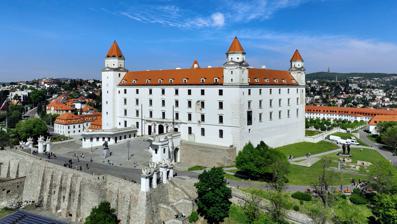
Building: Bratislava Castle
Country: Slovakia
Year built: 1434
Castle in Slovakia This article possibly contains original research . Please improve it by verifying the claims made and adding inline citations . Statements consisting only of original research should be removed. ( January 2024 ) ( Learn how and when to remove this message ) ( Learn how and when to remove this message ) Bratislava Castle Bratislavský hrad Bratislava Old Town Slovakia Bratislava castle Type Castle Site information Controlled by Great Moravia , Kingdom of Hungary , Czechoslovakia , Slovakia Open to the public outdoor areas nonstop, opening hours apply to the museum Site history Built 9th century – 18th century Rebuilt in 1956 – 1964 Events Notable events in the castle's life: On 28 May 1811, a fire begun accidentally by garrisoned soldiers gutted the structure In the 1930s, plans were put forward to either rebuild the castle ruins into a new structure or to destroy it altogether Aerial view of the complex of Bratislava Castle Southeast view of Bratislava Castle Main entrance to the palace Palace courtyard Baroque gardens of Bratislava Castle View on the left corner of Bratislava Castle Bratislava Castle ( Slovak : Bratislavský hrad , IPA: [ˈbracislawskiː ˈɦrat] ⓘ ; German : Pressburger Burg ; Hungarian : Pozsonyi vár ) is the main castle of Bratislava , the capital of Slovakia. The massive rectangular building with four corner towers stands on an isolated rocky hill of the Little Carpathians , directly above the Danube river, in the middle of Bratislava. Because of its size and location, it has been a dominant feature of the city for centuries. The location provides excellent views of Bratislava, Austria and, in clear weather, parts of Hungary . Many legends are connected with the history of the castle. Castle site The following are at the castle site: Castle building The castle building includes four towers (one on each corner) and a courtyard with a 80 m (260 ft) deep water well. The largest and tallest tower is the Crown Tower, on the southwest corner. The 47 m (154 ft) tower dates from the 13th century and for approximately 200 years, beginning in the mid-1500s, housed the crown jewels of Hungary. The exterior walls and inside corridors contain fragments of old Gothic and Renaissance construction elements. The walled-up entrance gate from the 16th century is still visible to the east of the main hall/entrance. Museum Behind the entrance is an arcade corridor leading to a large Baroque staircase which, in turn, leads to the exhibitions of the Slovak National Museum on the second floor. The west wing of this floor houses the four halls of the Treasure Chamber (opened in 1988), with a collection of the most precious archaeological finds and other objects of Slovakia, including the prehistoric statue called the Venus of Moravany . The third floor houses an exhibition on the history of Slovakia. The first floor in the south wing of the building houses the rooms of Slovak parliament —the National Council of the Slovak Republic —including furnishings from the 16th century. The northern wing of the building, the former Baroque chapel, houses the Music Hall, in which concerts are held. The courtyard includes the entrance to the Knights Hall. Entrance gates Sigismund Gate Bratislava Castle (view from the National Council of the Slovak Republic) Sigismund Gate in the southeast—the best-preserved original part of the site, built in the 15th century Vienna Gate in the southwest —built in 1712 Nicholas Gate in the northeast —built in the 16th century Leopold Gate Other buildings To the west of the main building is the newly reconstructed F. A. Hillebrandt building, which dates from 1762 and was destroyed by the 1811 fire. The Yard of Honor, the space directly before the castle entrance, dates from the late 18th century. Inside the Sigismund Gate and below the Court of Honor is the Leopold Yard with bastions, constructed in the 17th century. To the east of the castle building, the constellation of the Great Moravian basilica (9th century), the Church of St Savior (11th century), and other early medieval objects is indicated on the ground. The true archaeological findings are directly below this indicated constellation. Adjacent to the Nicholas Gate, a Gothic gateway from the 15th century in the northeast quadrant, is the Lugiland Bastion . This is a long three-floor building from the 17th century that currently houses the National Council of the Slovak Republic and a Baroque stable (today a restaurant). A French baroque garden is located to the south of the stable. The northern border of the site is formed by a long Baroque building from the 18th century, which today houses the Slovak National Museum and the castle administration. History Prehistory (2800 – 450 BC) The castle's site, like today's city, has been inhabited for thousands of years, because it is strategically located in the center of Europe at a passage between the Carpathians and the Alps , at an important ford used to cross the Danube river, and at an important crossing of central European ancient (trade) routes running from the Balkans or the Adriatic Sea to the Rhine river or the Baltic Sea , the most important route being the Amber Route . The people of the Boleráz culture (the oldest phase of the Baden culture ) were the first known culture to have constructed settlements on the castle hill. This happened around 3500 BC (i.e., in the high Eneolithic Period ). Their "castle" was a fortified settlement and a kind of acropolis for settlements in today's Old Town of Bratislava. Further major findings from the castle hill are from the Hallstatt Period (Early Iron Age , 750 –450 BC). At that time, the people of the Kalenderberg Culture [ clarification needed ] constructed a building plunged into the rock of the castle hill. Again, the "castle" served as an acropolis for settlements found in the western part of the Old Town. Celts and Romans (450 BC – 5th century AD) During the La Tène Period (Late Iron Age, Celtic Period, 450 BC –1 BC), the castle hill became an important center of the Celts. In the last century BC (after 125 BC), it served as the acropolis of an oppidum (town) of the Celtic Boii . A great number and diversity of findings (including coins, house equipment, two Roman buildings, castle entrance gate, etc.) testifies to this. The castle hill, which was situated at the Danube and thus since 9 BC at the border of the Roman Empire , was also settled by the Romans during the Roman Period (1st to 4th century AD), as findings of bricks of Roman legions ( Legion XIII GAN, Legion X GEPF etc.) and some parts of architecture (a Roman figural relief, roof parts, etc.) suggest. The developments in the 5th century (the time of the Great Migration of Peoples ) are largely unclear. Slavs, Nitrian Principality, Great Moravia (500 – 907) Main article: Great Moravia See also: Principality of Nitra and Pannonian basin before the Hungarians The situation changed with the arrival of the Slavs in the territory of Bratislava. Initially, they partly used older Roman and Celtic structures and added some fortifications. Probably at the end of the 8th century  (definitely not later than in the early 9th century), at the time of the Principality of Nitra , a Slavic castle with a wooden rampart was constructed, with a huge area of 55,000 square metres. In the second half of the 9th century, at the time of Great Moravia , a palace of stone surrounded by dwellings and a big basilica were added. The basilica is the largest Great Moravian basilica from the territory of Slovakia, and the area of the castle is approximately the same as that of the Mikulčice site (the historical town "Moravia"), which is the most important Great Moravian archaeological site. Great Moravian basilica at Bratislava castle Material from old Roman buildings was used to construct this Slavic castle in Bratislava. This could be a confirmation of the disputed statement of Aventinus from the 16th century, who —referring to lost sources —claimed that around 805/7, the Great Moravian prince Uratislaus (i.e., Vratislav) constructed today's Bratislava (castle?) at the place of a destroyed Roman frontier fort called Pisonium, and the new settlement was named after him, Uratislaburgium/Wratisslaburgium. Another probable fact is that around 900, the castle and the territory it controlled was given in fief to Predslav, the third son of the Great Moravian king Svatopluk I and that Pre(d) slav, or a person of the same name, is the person after which the castle and the town received its old German name Pressburg (from which the old Slovak name Prešporek is derived). The oldest version of this name was Preslava (Slovak) / Preslav(a) sburg (German). It appeared for the first time in 907 ( Battle of Pressburg ) in the forms Brezalauspurc(h) , Braslavespurch , and Pressalauspruch , and then around 1000 on Hungarian coins as Preslav(v) a Civitas (meaning Bratislava Castle). On the other hand, the exact location of Brezalauspurc is still disputed. High and Late Middle Ages (907 – 1531) Main article: Kingdom of Hungary in the Middle Ages Emperor Henry III losing his fleet below Pressburg Castle, 14th-century manuscript. The construction of a new castle of stone started in the 10th century, but work lagged. Under King Stephen I of Hungary (1000–1038), however, the castle was already one of the central castles of the Kingdom of Hungary . It became the seat of Pozsony county and protected the kingdom against Bohemian (Czech) and German attacks (e.g., in 1030, 1042, 1052, 1108, 1146) and played an important role in throne struggles, such as the one following the death of Stephen I. In 1052, Henry III tried to occupy the castle. According to Hungarian tradition, Zothmund , a Hungarian soldier, swam to the ships of the invading fleet to drill holes in them, and they were sunk. King Solomon of Hungary had lived here until he was taken to the jail of Nitra , according to Ladislaus I 's order. At the same time, the old rampart was modernized, and the Church of the St. Savior, with a chapter and a church school, were added. Stephen III of Hungary escaped from his enemies to the castle almost 100 years later. The castle was turned into a proto- Romanesque palace of stone in the 12th century (probably after 1179), possibly because Béla III (1173–1196) decided to make Esztergom the definitive seat of kings of Hungary. It was a palace similar to those constructed in Germany under Friedrich Barbarossa . In 1182, Friedrich Barbarossa gathered his crusader army under the castle. The church institutions and building at the castle were moved to the town below the castle in the early 12th century. The well-fortified Pressburg castle was among the few in the Kingdom of Hungary to be able to withstand Mongol attacks in 1241 and 1242. As a reaction to these attacks, a huge "tower for the protection of the kingdom" was constructed at the castle building in 1245, immediately next to two older palaces. The tower was actually a huge residential building. In addition, seven square towers were built into the old rampart, and a stone wall was added around the castle proper (i.e., the residential building). The biggest of the rampart towers was at the same time a corner tower of the stone wall. Today, it is part of the castle building —it is identical to the present-day "crown tower", which is the largest of the four existing towers of the structure. It was probably built around 1250, when the Knights of St. John were active at the castle. On 25 October 1265, the Czech king, Přemysl Otakar , and the Hungarian king Béla IV 's grandchild Kunigunde , were engaged here. Andrew II and Gertrude 's daughter, Elisabeth was born here. The new castle faced further conflicts. In 1271, king Otakar II of Bohemia invaded Hungarian territory (today's western Slovakia) and charged the knight Egid with the administration of the conquered castle. Egid rebelled two years later and was defeated, but due to problems in Bohemia, Otakar had to leave this territory. In 1285–86, the noble Nicholas Kőszegi occupied the castle in order to use it as a basis for a rebellion against the Hungarian king, but he was defeated. Shortly afterwards, in 1287–1291, the Austrian duke Albert of Habsburg , supporting Nicholas, occupied the castle but was defeated by Matthew III Csák , who was made head of Pozsony county. A successful Austrian occupation of the castle and the county occurred in 1302–1312/1322 by Duke Rudolf . As a result of this permanent fighting, the Hungarian king granted the city rights (town charter) to a part of the settlements below the castle in 1291, thereby withdrawing them from the authority of the county head in the castle. Some settlements on the castle hill remained under the castle's authority, and the fortification was gradually extended to them. In 1385, king Sigismund of Luxembourg occupied the castle and Pozsony county and one year later put the county in pawnage to his cousins, the Moravian margraves Prokop and Jošt, in exchange for a loan. The castle was reconquered by Stibor of Stiboricz in 1389, who was made the head of Pozsony county in 1389–1402 as a reward. He had a chapel built in Bratislava Castle. The castle and the town of Pressburg on a picture from the 15th century Another ally of king Sigismund, especially in his fights against the Czech Hussites , was the noble family Rozgonyi, which received the Pozsony county head function in 1421. At some point between 1420 and 1430, Sigismund ( Holy Roman Emperor ) decided to make Bratislava Castle –due to its central location —the center of his new German-Czech-Hungarian empire. In 1423, the king ordered the Rozgonyis to improve the fortifications of the castle as a protection against Hussite attacks, because it was situated close to the Czech border and was only protected by the old wooden ramparts. This was replaced with a stone bulwark. Between 1431 and 1434, a total rearrangement of Pressburg castle took place. Experts from Germany were invited, material was transported from Austria, and towns were imposed special taxes specifically for the construction of the largest castle ever built. The construction master was Konrad von Erlingen. The residential "tower" was demolished, and the form of the new Gothic palace was approximately similar to that of the present-day castle (but without two towers). Today, the only completely preserved part of the castle from that time is the Sigismund Gate (wrongly called the Corvinus Gate), i.e., the eastern entrance gate in the bulwark. Smaller parts have been preserve in the main palace. Sigismund's plans, however, did not materialize, because the castle never became his residence, and he remained in the town below the castle. After Sigismund's death in 1437, his widow, Barbara of Celje , was imprisoned in the castle by the new king, Albert of Habsburg. In 1438, Albert's daughter, Anne , was engaged to the margrave William III, Landgrave of Thuringia in the castle. John Hunyadi and his wife Erzsébet Szilágyi also stayed here. Later on, Ladislas the Posthumous possibly lived in the castle (parts of it were adapted for him). In 1440–1443, there was fighting between Pressburg Castle, ruled by county heads from the Rozgonyi family (supporting king Władysław III of Poland ) and the town of Pressburg itself. Castle repairs were conducted in 1438, 1452, and 1463. A water well was constructed in the yard of the castle in the 15th century. Main castle of the Kingdom of Hungary (1531 – 1783) Political events See also: Ottoman–Hungarian Wars In 1536 (de facto already in 1531), after the Turks had conquered present-day Hungary, Pressburg became the capital (seat of the diet and central authorities, place of coronations) of the remaining Kingdom of Hungary, which was renamed Royal Hungary and was ruled by the Austrian Habsburgs . Consequently, Pressburg Castle became the most important royal castle and the formal seat of the kings of Royal Hungary (who, however, resided in Vienna normally). At the same time, from the beginning of the 16th century, Pressburg and its castle had to face various anti-Habsburg uprisings in Royal Hungary on the territory of what is now Slovakia. For example, troops of Gabriel Bethlen occupied the castle between 1619 and 1621, when it was reconquered by Habsburg troops, and had the royal crown removed from Pressburg Castle until 1622. Between 1671 and 1677, Pressburg Castle was home to a court against the Protestants and participants of anti-Habsburg uprisings. Imre Thököly , the leader of another major anti-Habsburg uprising, failed to conquer the castle in 1682–83. Holy Crown of Hungary in the crown tower Main article: Holy Crown of Hungary The Crown, Sword, and Globus Cruciger of Hungary used to be kept in the Crown Tower of the castle. Between 1552 and 1784, the Holy Crown of Hungary stayed in the castle. Two Hungarian crown guards, fifty Hungarian and fifty Austrian infantry soldiers cared for it. Hungarian kings who derived from foreign dynasties as Habsburgs could not possess it and only had access to the crown during their coronation ceremony. Renaissance conversion Immediately after the defeat of the Kingdom of Hungary at the battle at Mohács in 1526, during which the king died, the queen— Maria of Habsburg —fled with her retinue from Buda to Pressburg. The royal treasure (mostly valuable objects of art, the royal scepter , apple , and sword) and many other important objects she has taken with her were deposited in Pressburg Castle and guarded by the royal burgrave John Bornemisza. Shortly afterwards, however, this precious treasure was mostly destroyed by the new king Ferdinand I of Habsburg, who needed it to finance his participation in a civil war in Royal Hungary, and smaller parts went to the Treasury Chamber of Vienna (Wiener Schatzkammer) or became personal property of Maria, or were lost forever. Taking into account the new role of the castle, Ferdinand I had it rebuilt into a Renaissance castle by Italian builders and artists, such as Giulio Licino da Pordanone and Maciotanus Ulisses from Rome, between 1552 and 1562 (with some work continuing even afterwards). The main designer and supervisor of the construction was the Italian architect Pietro Ferrabosco, who had been serving the emperor in Vienna and knew Count Eck Salm, the captain of Pressburg from 1552 –1571. The building's form did not change (except that the entrance was shifted), but it was completely changed inside and outside. Above all, floors and rooms were rearranged, and most rooms received precious ornaments. In the late 16th century, a building for ball games at the eastern wall and a second, better water well were added. Other improvements were made and structures added over the years. In terms of the castle's functions after 1530, it was home to selected participants of diet meetings, and since 1552, it has held the crown jewels , in what is today known as the Crown Tower. Baroque conversions Early Baroque Since some of the Renaissance changes were done in haste (especially the wooden roof), as early as in 1616, a new, gradual Early Baroque reconstruction started, based on a design by the main imperial architect Giovanni Battista Carlone . The works were intensified in 1635 and finished around 1647. It was mostly financed by Count Paul Pálffy , the captain of the castle and head of Pozsony county. The look the castle received through this conversion is basically the one it has kept to the present. The northern and western part of the main building were newly built and a new, third floor was added; the main entrance was shifted back to the middle of the wall; the ancient fortifications were improved; the chapel was shifted from the southern part to the northern part (today's Music Hall); and two new towers were added—yielding in sum the present four towers in the corners. As a reward for not having misappropriated state funds during the conversion, the diet appointed Pálffy lifelong captain of Pressburg Castle, head of Pozsony county, and usufructuary of the castle (which remained in possession of the crown), in 1650. One year later, the emperor made those functions and titles hereditary for the Pálffys. In 1653, all wooden ceilings turned out to be defective and had to be replaced in the following years, so that precious paintings placed on them got lost. Ten years later, facing one of the frequent Turkish attacks to the territory of Slovakia, the fortifications were improved under the leadership of military engineer Josef Priami of the Imperial Court in Vienna; further improvements of the fortifications followed around 1673. They ended with the final defeat of the Turks at Vienna in 1683. In 1703, barracks were built in the northeast of the site, and the armoury was turned into barracks as well. The present-day Vienna Gate was constructed on the occasion of the coronation of Emperor Charles VI in 1712, and it has been used as the main entrance to the castle since then. Maria Theresa conversion The grand staircase dates to the times of Queen Maria Theresa. When Maria Theresa of Austria became the queen of the Kingdom of Hungary in 1740, she promised to the nobles of the kingdom that she would have a residence both in Pressburg and in Austria. A corresponding conversion of the defensive castle into a modern royal residence was performed between 1761 and 1766. Minor changes were made as early as 1740: besides various changes in the interior, a large garden was added in the northern part of the site, and Emperor Francis I (Maria Theresa's husband, who was interested in botany) created a small garden to the east of the castle building. The chief designer until 1757 was J. B. Martinelli . Major changes inside the castle (in the rococo style) were begun in 1760. The chief designer between 1761 and 1762 was Franz Anton Hillebrandt . A new single-story building for the kitchen, servants, and horses was added to the western wall of the castle. Because the water supply for the castle was not sufficient, Maria Theresa had Johann Wolfgang von Kempelen build a special water pipe drawing water from a tank in the town at the Danube bank, using pumps. The stairs throughout the castle were rebuilt with a lower gradient, on Maria Theresa's request, to enable her to ride her horse upon them. The result of these changes, as for the exterior of the palace itself and the site gates, was very similar to Bratislava Castle as it stands today. Due to disputes with Hungarian nobles , Maria Theresa did not appoint a palatine , who used to represent the nobles, and instead in 1765 appointed a governor for the Kingdom of Hungary, who obeyed the queen. Bratislava Castle became his seat, and the office of the county head left the castle. The second governor was Albert of Saxe-Teschen , from 1765, the queen's son-in-law—the husband of her favorite daughter, Marie Christine of Austria . Albert and Maria Christine moved to the castle in 1766. Since both of them were promoters of culture and science, the castle and the town became places of frequent events and visits in the sphere of culture and science. Because the governor did not have enough space, a new palace (later called the Theresianum) was built at the eastern wall of the castle building in 1767—1770, designed by F. A. Hillebrandt in the classic style. Its furnishings were expensive and precious and included hundreds of objects of art. The first floor was home to a family gallery, which later became the basis of today's Albertina Gallery in Vienna. In addition, a winter riding school was added at the northern end of the castle site, a summer riding school was situated directly in the castle yard, both castle gardens were adapted (in the Schönbrunn style), and night lighting using oil lanterns was introduced on the access road to the castle for the first time in history. In 1770, Maria Theresa herself ordered further valuable paintings and furniture to be provided to both the main castle and the Theresianum, and the governor moved into the completed building. Loss of importance and destruction (1783 – 1811) In 1811, a huge fire raged through Bratislava Castle, destroying the main palace and more than 70 nearby houses. The office of governor of the Kingdom of Hungary was re-abolished in 1781 by the new king, Joseph II , and Albert of Sachsen-Teschen left the castle and took many parts of the equipment away. The (present-day Albertina Gallery) art collection went partly to Vienna and partly to Belgium, where Albert became a new governor. Other objects moved mostly to Vienna. In 1783, Pressburg ceased to be the seat of central authorities of the kingdom; they were moved to Buda (now Budapest ). The crown jewels of the Kingdom of Hungary were moved to the Hofburg in Vienna. In 1784, the Theresianum, some other secondary buildings of the site, and the gardens were adapted, as the castle became a "general seminary", which was a type of state school for Catholic priests introduced by Joseph II. The general seminary of Pressburg Castle played an important role in Slovakia's history, having educated many important Slovak intellectuals, such as Anton Bernolák , the author of the first successful codification of the Slovak standard language . In 1802, the general seminary moved to another place, and the castle was assigned to the military as a barracks. This was the beginning of its end. The rococo interiors of the castle were adapted in order to house some 1,500 soldiers. In 1809, Pressburg and the castle were bombarded by Napoleon 's troops. On 28 May 1811, the castle burst into flames caused by carelessness of garrison soldiers; the fire spread to parts of the town. Castle in ruins (1811 – 1953) Pressburg Castle, mid-19th century The destroyed castle gradually deteriorated, and the military sold parts of the main buildings as construction materials to the surrounding areas. Between the two world wars , attempts were made to demolish the castle to build government offices and a university district on the castle hill and in its surroundings in the first Czechoslovak Republic and the first Slovak Republic . Many parts of the site continued to be used as barracks and adapted accordingly until 1946. In 1946, the ruin was opened to the public. Two years later, the town constructed an amphitheater in the northern part of the castle site; this remained in use for some fifteen years. Films were shown there in the summer. Restoration and modern history (after 1953) Equestrian statue of Svatopluk I , at the Honorary Courtyard since 2010 Bratislava Castle and the roofs of the Old Town Reconstructed trophy that has been restored as part of renovation efforts. Finally, it was decided to restore the castle. Archaeological and architectural research started in 1953, and long restoration works began in 1957. The restoration was done to the last (Baroque) state of the main building, but at many places, older (Gothic, Renaissance) preserved elements or parts have been restored. The Theresianum has not been renovated, and the F. A. Hillebrandt building of 1762 was restored only around the year 2000. The Slovak painter Janko Alexy gained recognition for his work on the castle. Construction was halted in August 1968, when the castle was occupied by Warsaw Pact troops as part of the Prague Spring . On 28 October 1968, however, the Federation Law, turning the centralist state of Czechoslovakia into a federation of a Czech Socialist Republic and a Slovak Socialist Republic , was signed in the Federation Hall of the castle. On 3 September 1992, the new constitution of independent Slovakia was signed in the Knights Hall. Since 1968, the castle has housed exhibitions of the Slovak National Museum , and at the same time, its rooms have been used by the National Council of the Slovak Republic for presentation purposes. A new restoration has been planned for years, because since 1968, only minor adaptations have been performed, such as the 1988 creation of the Treasure Chamber, the 1995 replacement of glass in the arcades of the solemn staircase, and the 1996–97 complete repair of the roof. The last minor adaptations occurred on the occasion of the Bush-Putin Bratislava summit , in February 2005. A massive reconstruction was started in 2008 and was expected to last five years and cost 1.5–2 billion Slovak korunas (47.06–62.75 million euro ). On 6 June 2010, the reconstruction of the Honorary Courtyard of Bratislava Castle was completed, with a nationally televised unveiling ceremony of an equestrian statue of Svatopluk I by sculptor Ján Kulich. See also History of Bratislava References Works cited Mencl, Václav and Dobroslava (1936). Bratislava: Stavební obraz města a hradu (in Czech). Prague: Jan Štenc. Lacika, Ján (2000). Bratislava . Visiting Slovakia (1st ed.). Bratislava, Slovakia: [DAJAMA]. ISBN 80-88975-16-6 . References